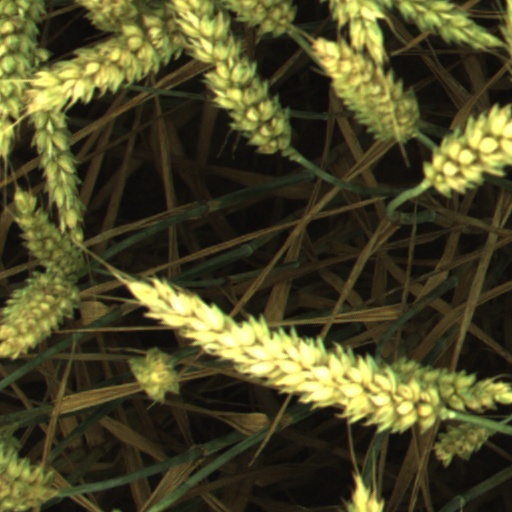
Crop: wheat